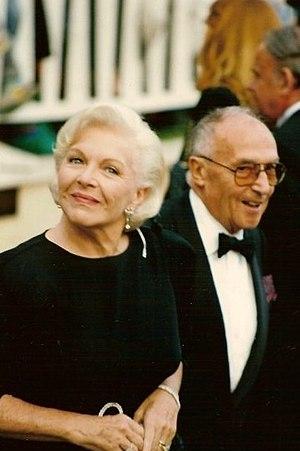
Line Renaud et Loulou Gasté.
Louis Gasté, dit Loulou Gasté, né le 18 mars 1908 à Paris XVIIᵉ, et mort le 8 janvier 1995 à Rueil-Malmaison, est un compositeur français de chansons à succès.
Jacqueline Ente, dite Line Renaud, née le 2 juillet 1928 à Nieppe, est une chanteuse, meneuse de revue et actrice française.
Thierry Le Luron, né le 2 avril 1952 à Paris et mort le 13 novembre 1986 à Boulogne-Billancourt, est un humoriste français particulièrement célèbre dans les années 1970 et 1980 pour ses imitations de personnalités politiques et médiatiques. Il a aussi enregistré plusieurs chansons et animé des émissions de radio et de télévision.